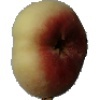
Label: peach_flat